Speculative fiction by writers of color

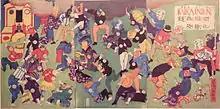
Meiji Restoration (1868), new ideas fighting the old

A subsection of Arab Speculative Fiction is that of Palestinian Speculative Fiction, a subgenre written through the lens of the people of Palestine experiencing settler colonialism after the State of Israel was established in 1948, along with the concurrent effort to expel Palestinians from the claimed land, called Nakba.